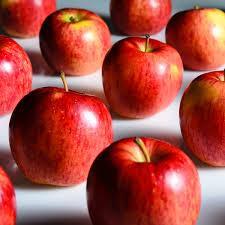
Label: apples